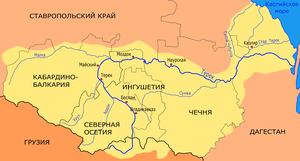
Le Terek est l'un des principaux fleuves du Caucase, d'une longueur de 623 kilomètres. Il coule sur les territoires de la Géorgie et de la Russie.
Le Baksan, également appelé Azaou, est une rivière de Kabardino-Balkarie en Russie, affluent de rive droite de la Malka.
La rivière Sounja est un cours d'eau de Russie et un affluent droit du Terek.